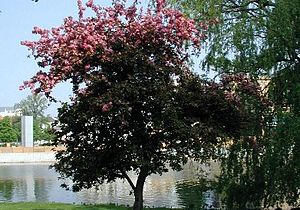
Krone (plantedel)
Kronen hos denne Malus eleyi er helt dækket af blomster.
Træers og buskes kroner består af et skelet af grene, der danner analoge løsninger på den samme udfordring. Forskellen er blot, at træerne har formået at danne en stamme, der løfter grensættet højt op over andre planters kroner.